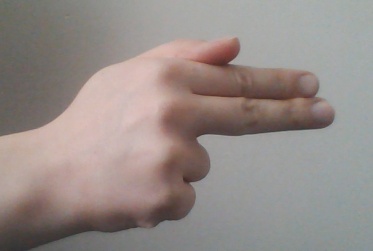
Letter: ghain